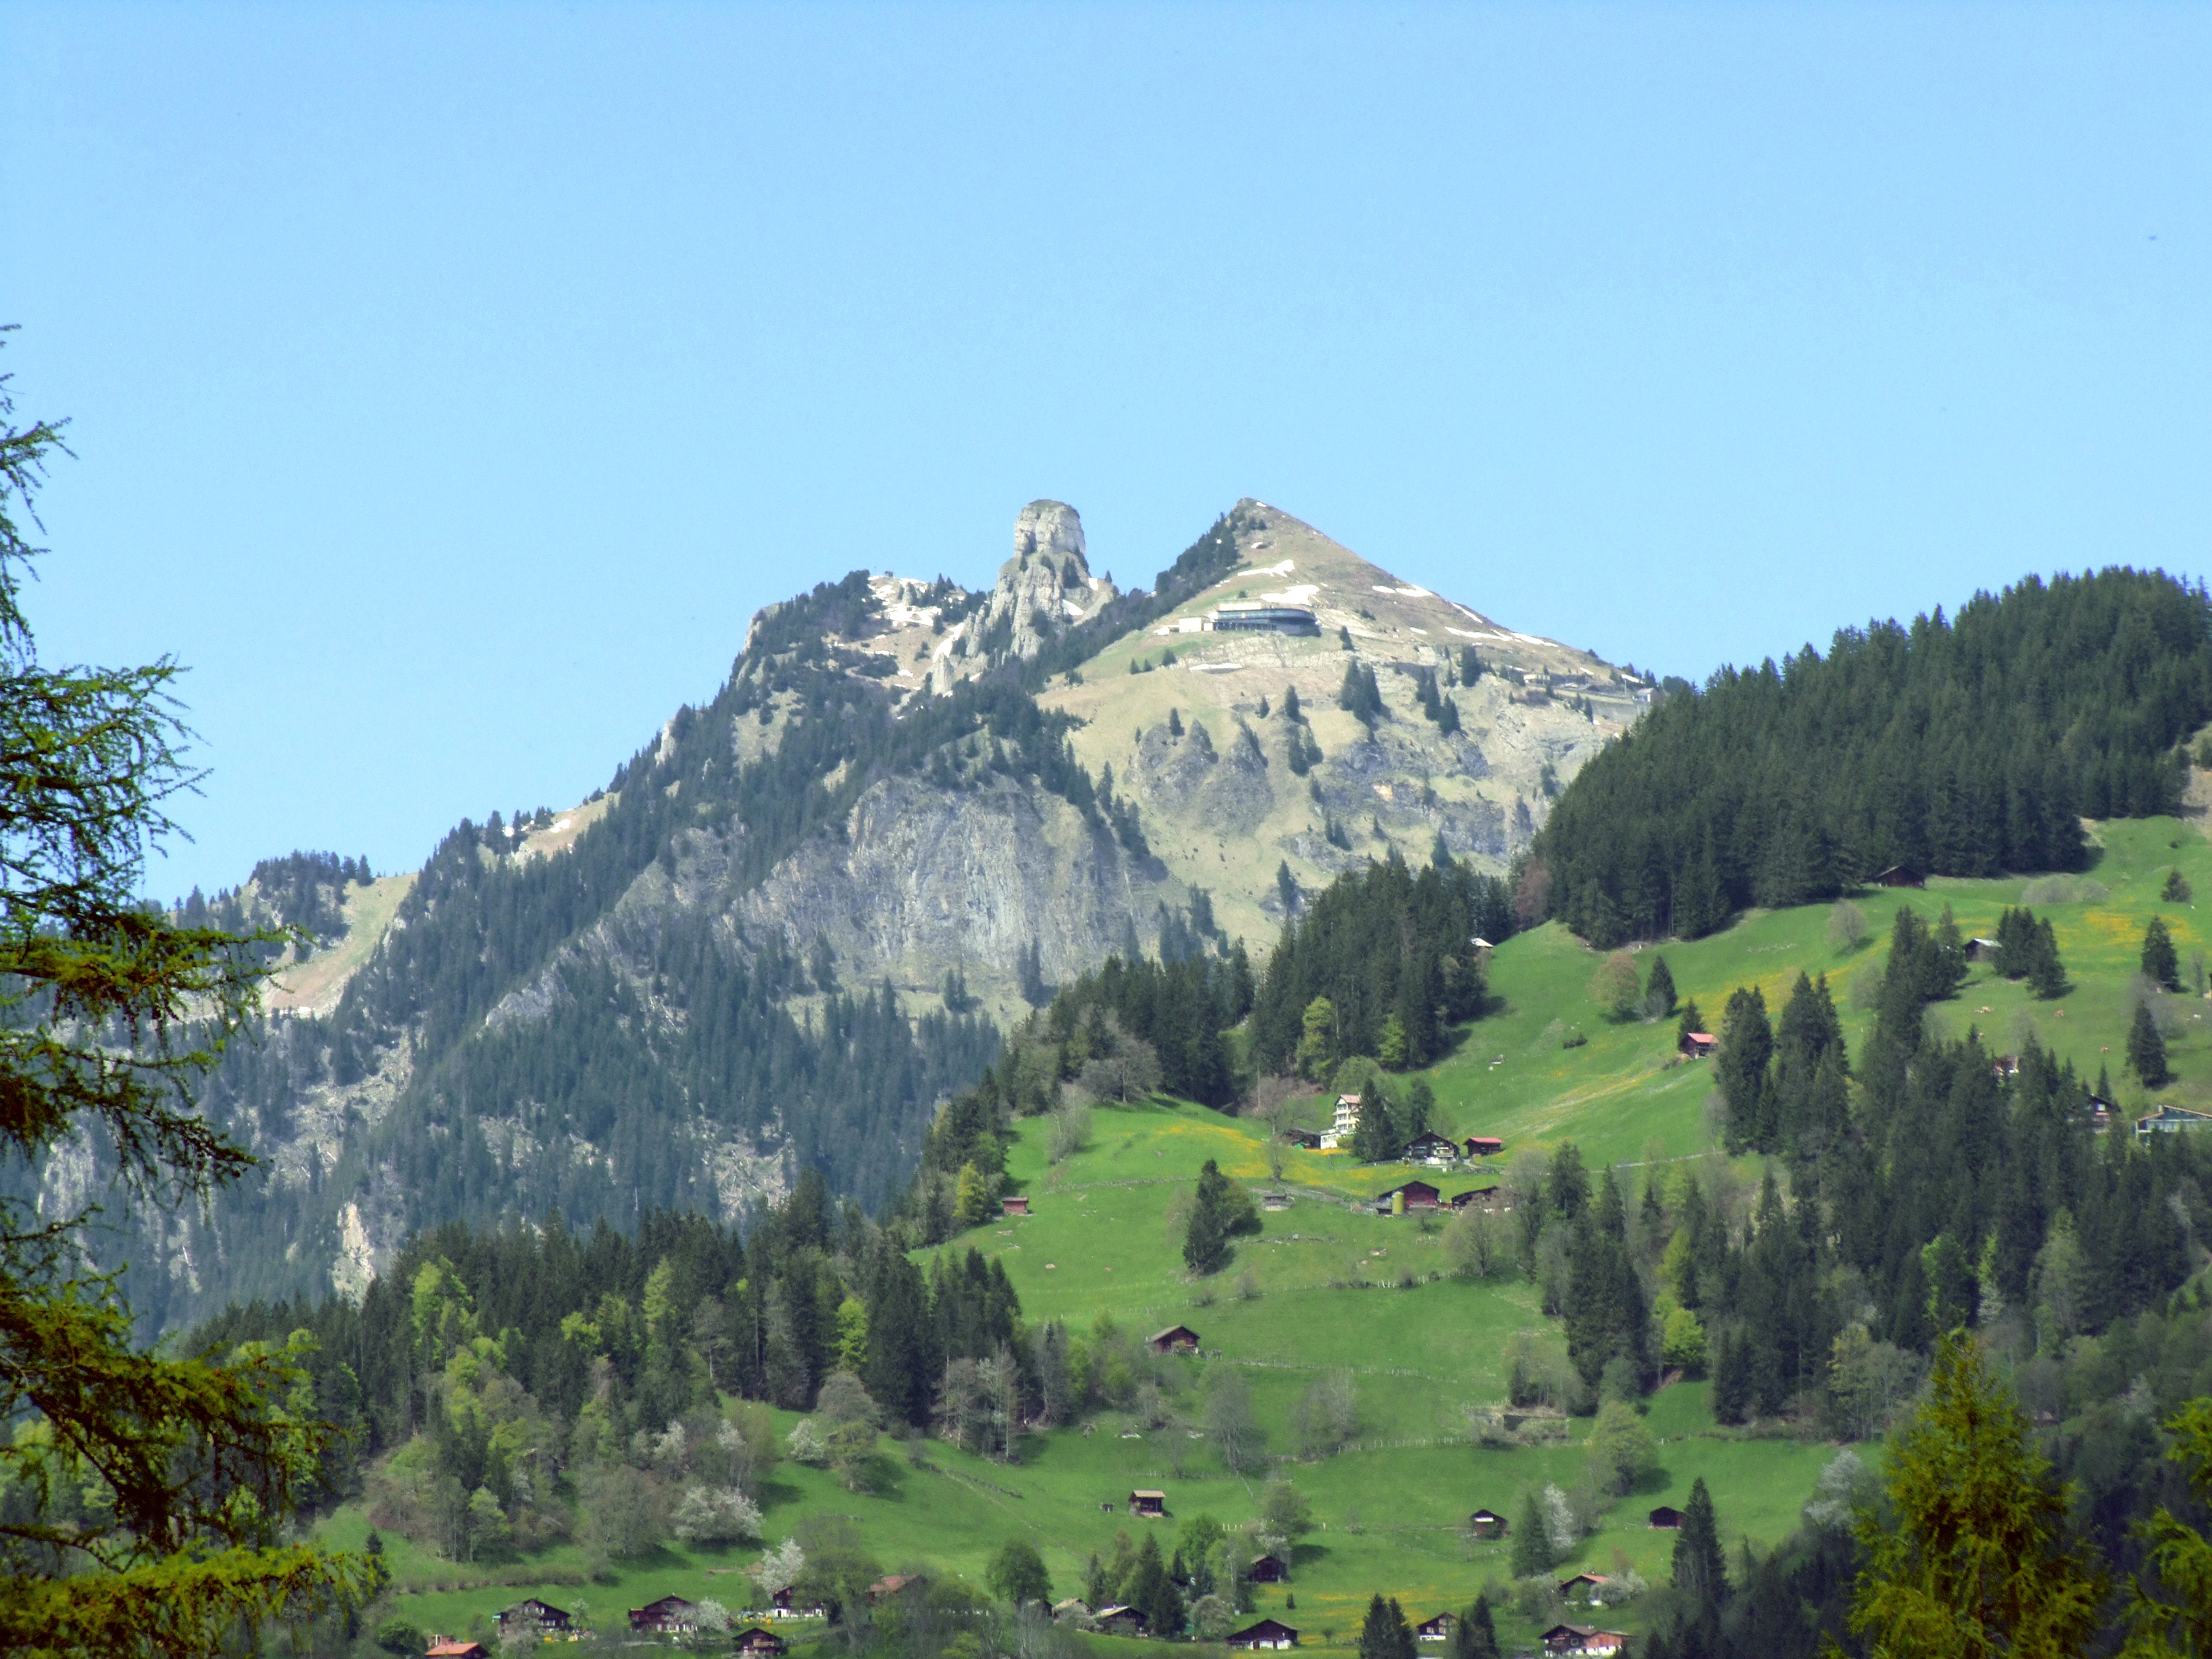
mountain, snowy rocks, village, houses, forest, trees, alps, switzerland, mountainous landforms, wilderness, mountain range, highland, natural landscape, hill station, ridge, hill, massif, mount scenery, biome, tree, fell, national park, batholith, sky, terrain, valley, summit, tropical and subtropical coniferous forests, geology, rock, meadow, landscape, plant, pine, ar te, grassland, pine family, conifer